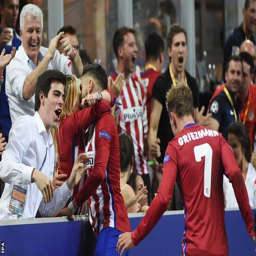
football player celebrates scoring for football team against football team in the final